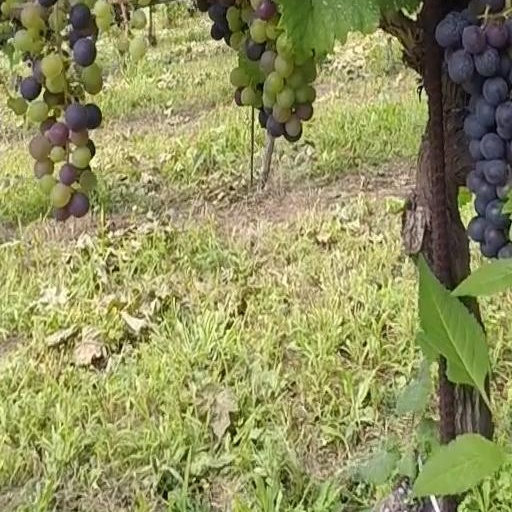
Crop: grape